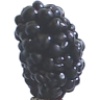
Label: mulberry